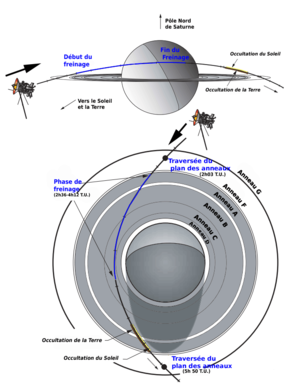
Trajectoire arrivée Cassini dans le système de Saturne
Cassini-Huygens est une mission d'exploration spatiale du système saturnien au moyen d'une sonde spatiale développée par l'agence spatiale américaine, la NASA, avec des participations importantes de l'Agence spatiale européenne et de l'Agence spatiale italienne. Lancé le 15 octobre 1997, l'engin se place en orbite autour de Saturne en 2004. En 2005, l'atterrisseur européen Huygens, après s'être détaché fin 2004 de la sonde mère, se pose à la surface du satellite Titan et peut transmettre des informations collectées durant la descente et après son atterrissage. L'orbiteur Cassini ensuite tourne autour de Saturne et poursuit l'étude scientifique de la planète géante gazeuse, en profitant de ses passages à faible distance de ses satellites pour collecter des données détaillées sur ceux-ci. La mission, d'une durée initialement prévue de quatre ans, est prolongée à deux reprises : de 2008 à 2010 par la mission équinoxe, puis de 2010 à 2017 par la mission solstice. Afin de protéger les lunes de la planète, la sonde spatiale finit son voyage en plongeant dans l'atmosphère de Saturne le 15 septembre 2017.